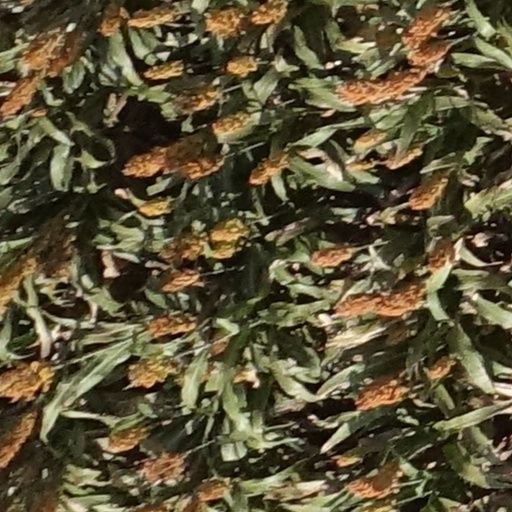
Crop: sorghum